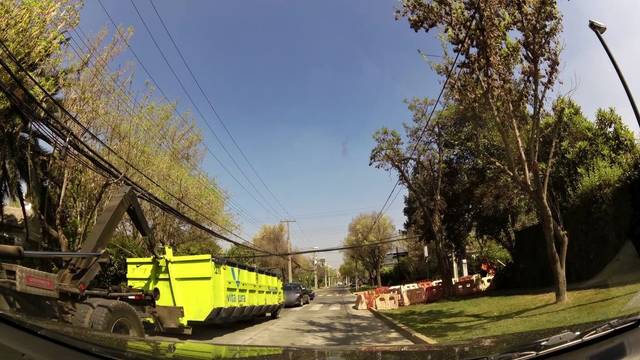
Region: Chile
Coordinates: -33.399, -70.596